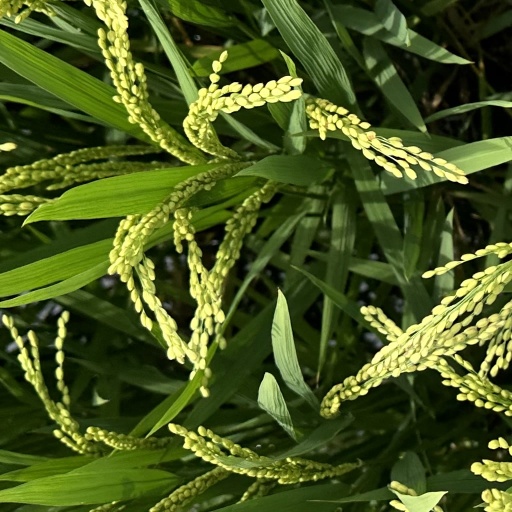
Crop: rice